Shadow Cities

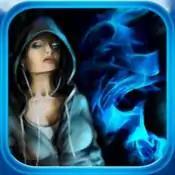

Shadow Cities was an early location-based mobile game, created by the Finnish company Grey Area. The game took place in a "parallel world", using the player's physical GPS location on an in-game map, battling other nearby players. The game was exclusively available for iPhone devices.